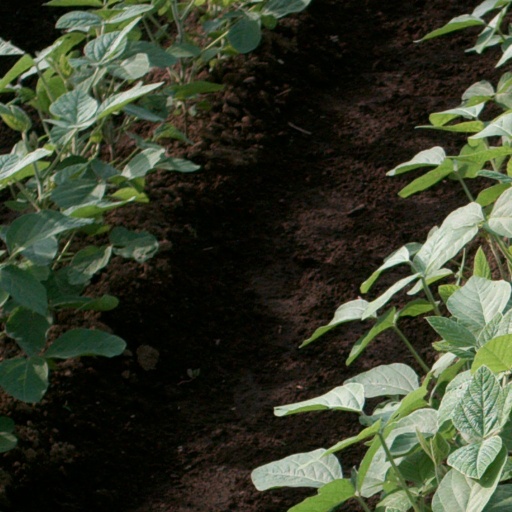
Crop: soybean